Marquette, Iowa

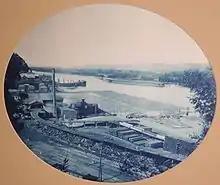
Pontoon bridge near Marquette, 1885

Marquette is located directly across from Prairie du Chien, Wisconsin, and the two cities are connected by U.S. Route 18, which crosses the river on the Marquette-Joliet Bridge. Effigy Mounds National Monument and the Yellow River State Forest are a few miles to the north. The city of McGregor is located just to the south. Marquette itself was originally incorporated as North McGregor in 1874, and it served as a railroad terminus for its southern neighbor.